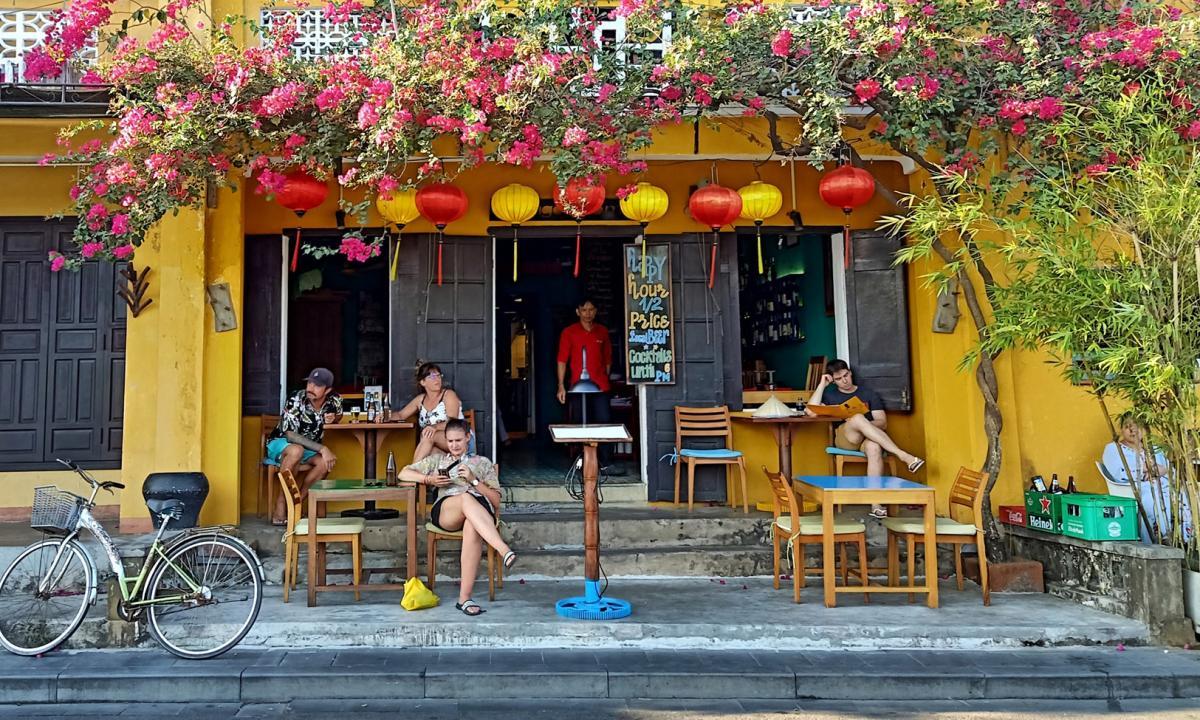
ở phía trước ngôi nhà có sự xuất hiện của những chiếc đèn lồng